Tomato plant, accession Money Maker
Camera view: bottom (45 deg); turntable rotation: 330 degrees
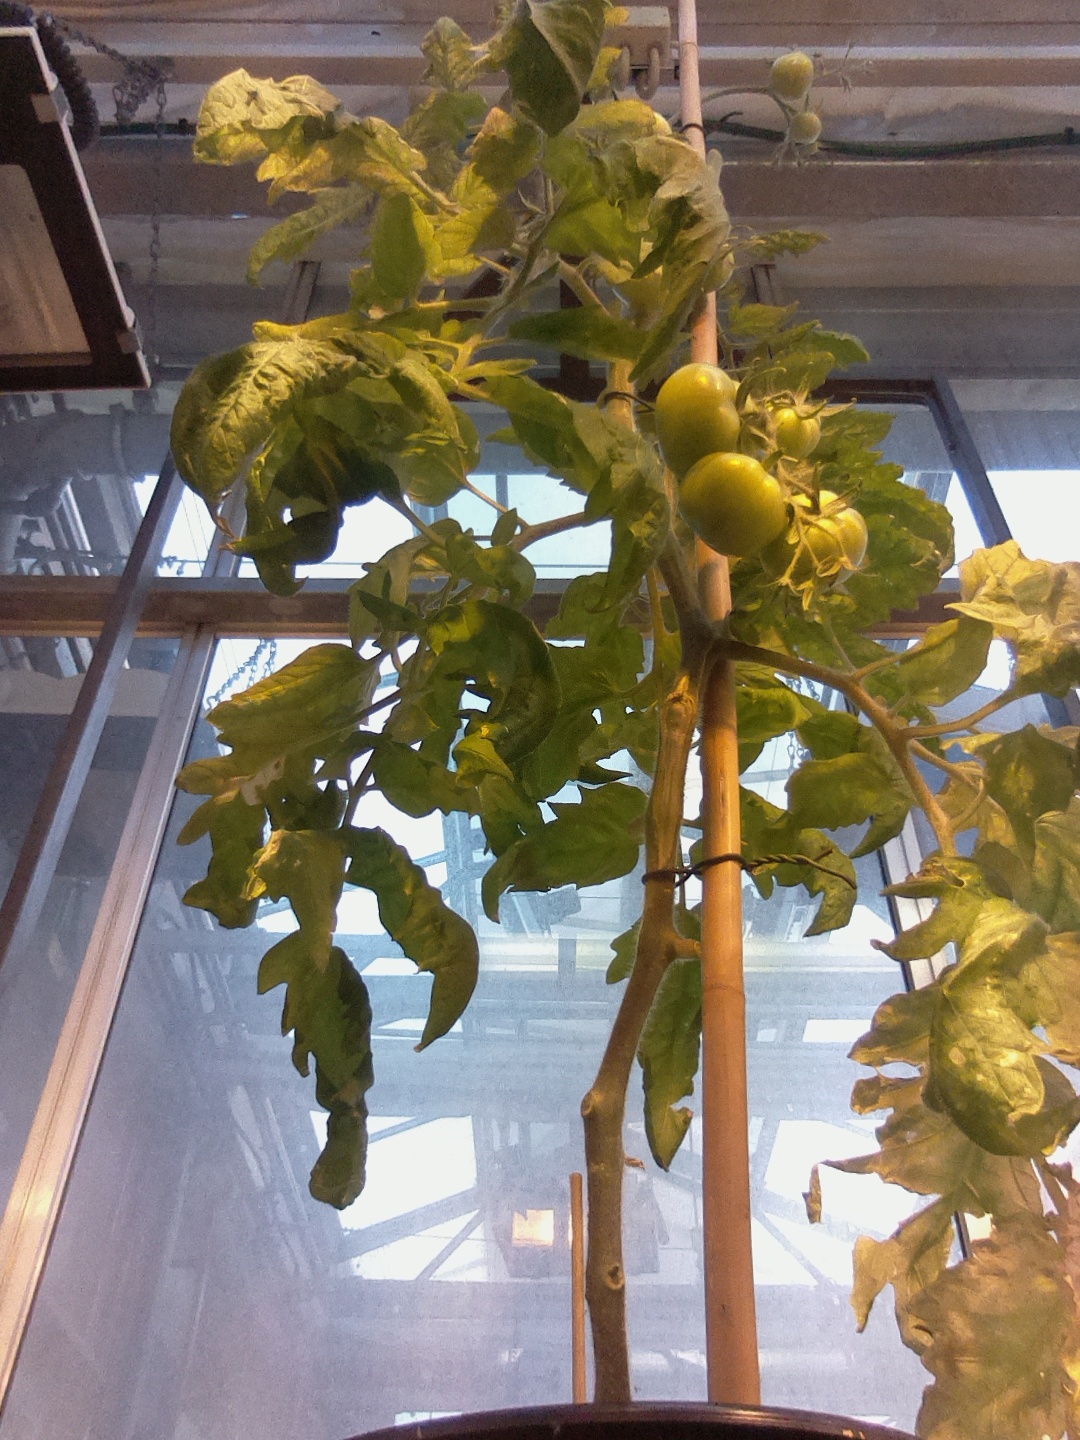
BBCH growth stage 79: 90% -100% of final fruit size